Meine Seel erhebt den Herren, BWV 10

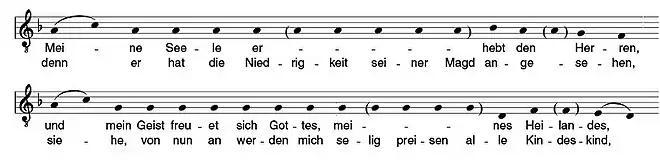
The text of the first two verses with the music of the Ninth psalm tone

Bach's music is based on the traditional ninth psalm tone which was familiar to the Leipzig congregation.